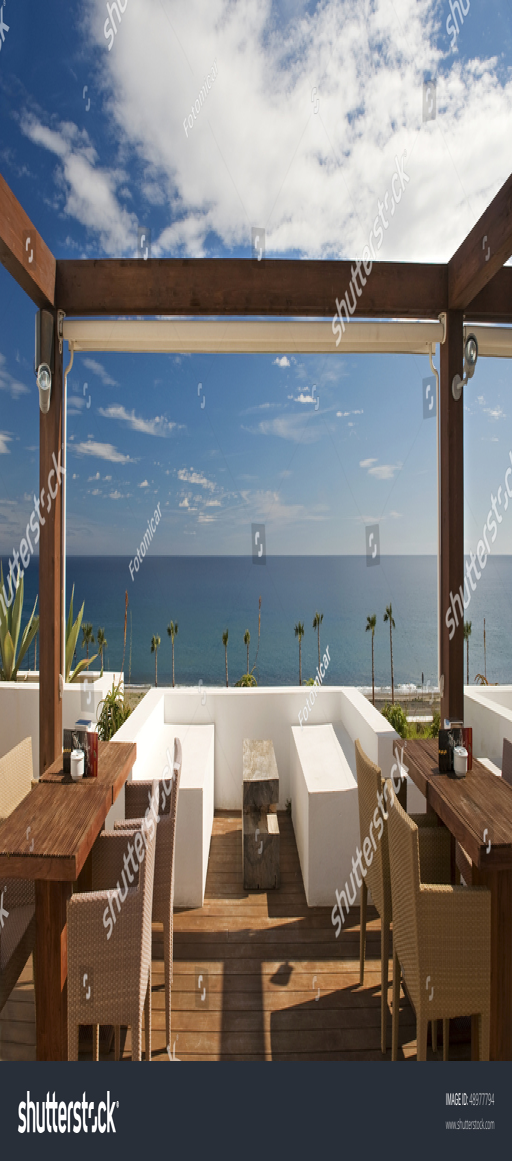
view from a roof terrace